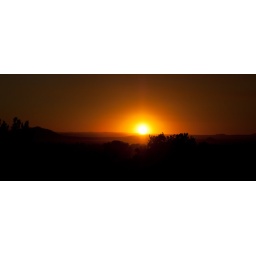
a big orange ball tonight, courtesy of the prescribed burn in the jemez mountains just off to the right.